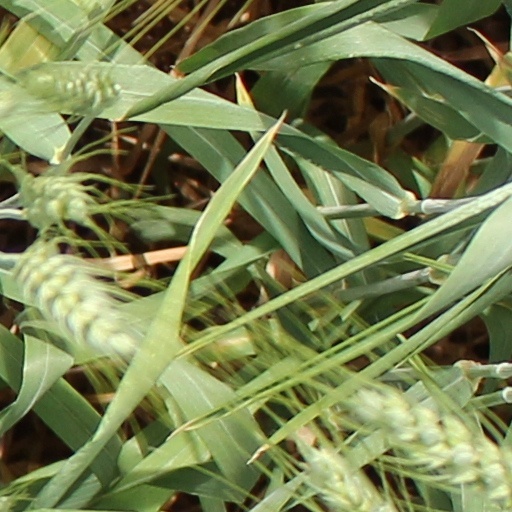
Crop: wheat